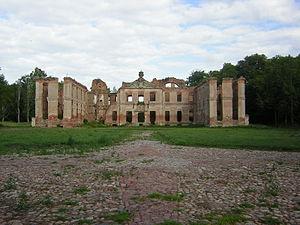
Le château de Finckenstein est un ancien château baroque, aujourd'hui en ruines, construit par la famille Finck von Finckenstein à Finckenstein, aujourd'hui Kamieniec en Pologne. Le château se situait dans le fief de la famille dans leur terres de Rosenberg à sept kilomètres au nord-est du bourg de Rosenberg qui faisait partie de l'ancien district de Marienwerder en Prusse-Occidentale. Le traité de Finckenstein fut signé dans ses murs en 1807, lorsque Napoléon y demeura entre avril et juin de cette année.